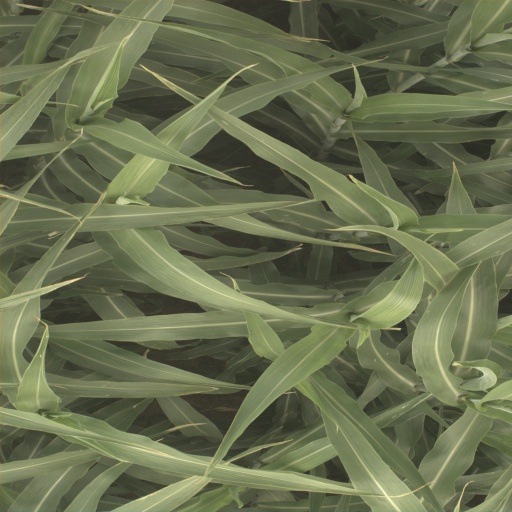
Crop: sorghum